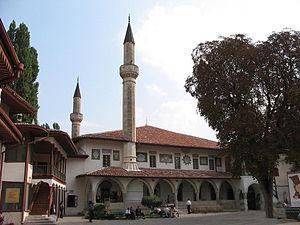
Cet article recense les sites inscrits au patrimoine mondial en Ukraine.